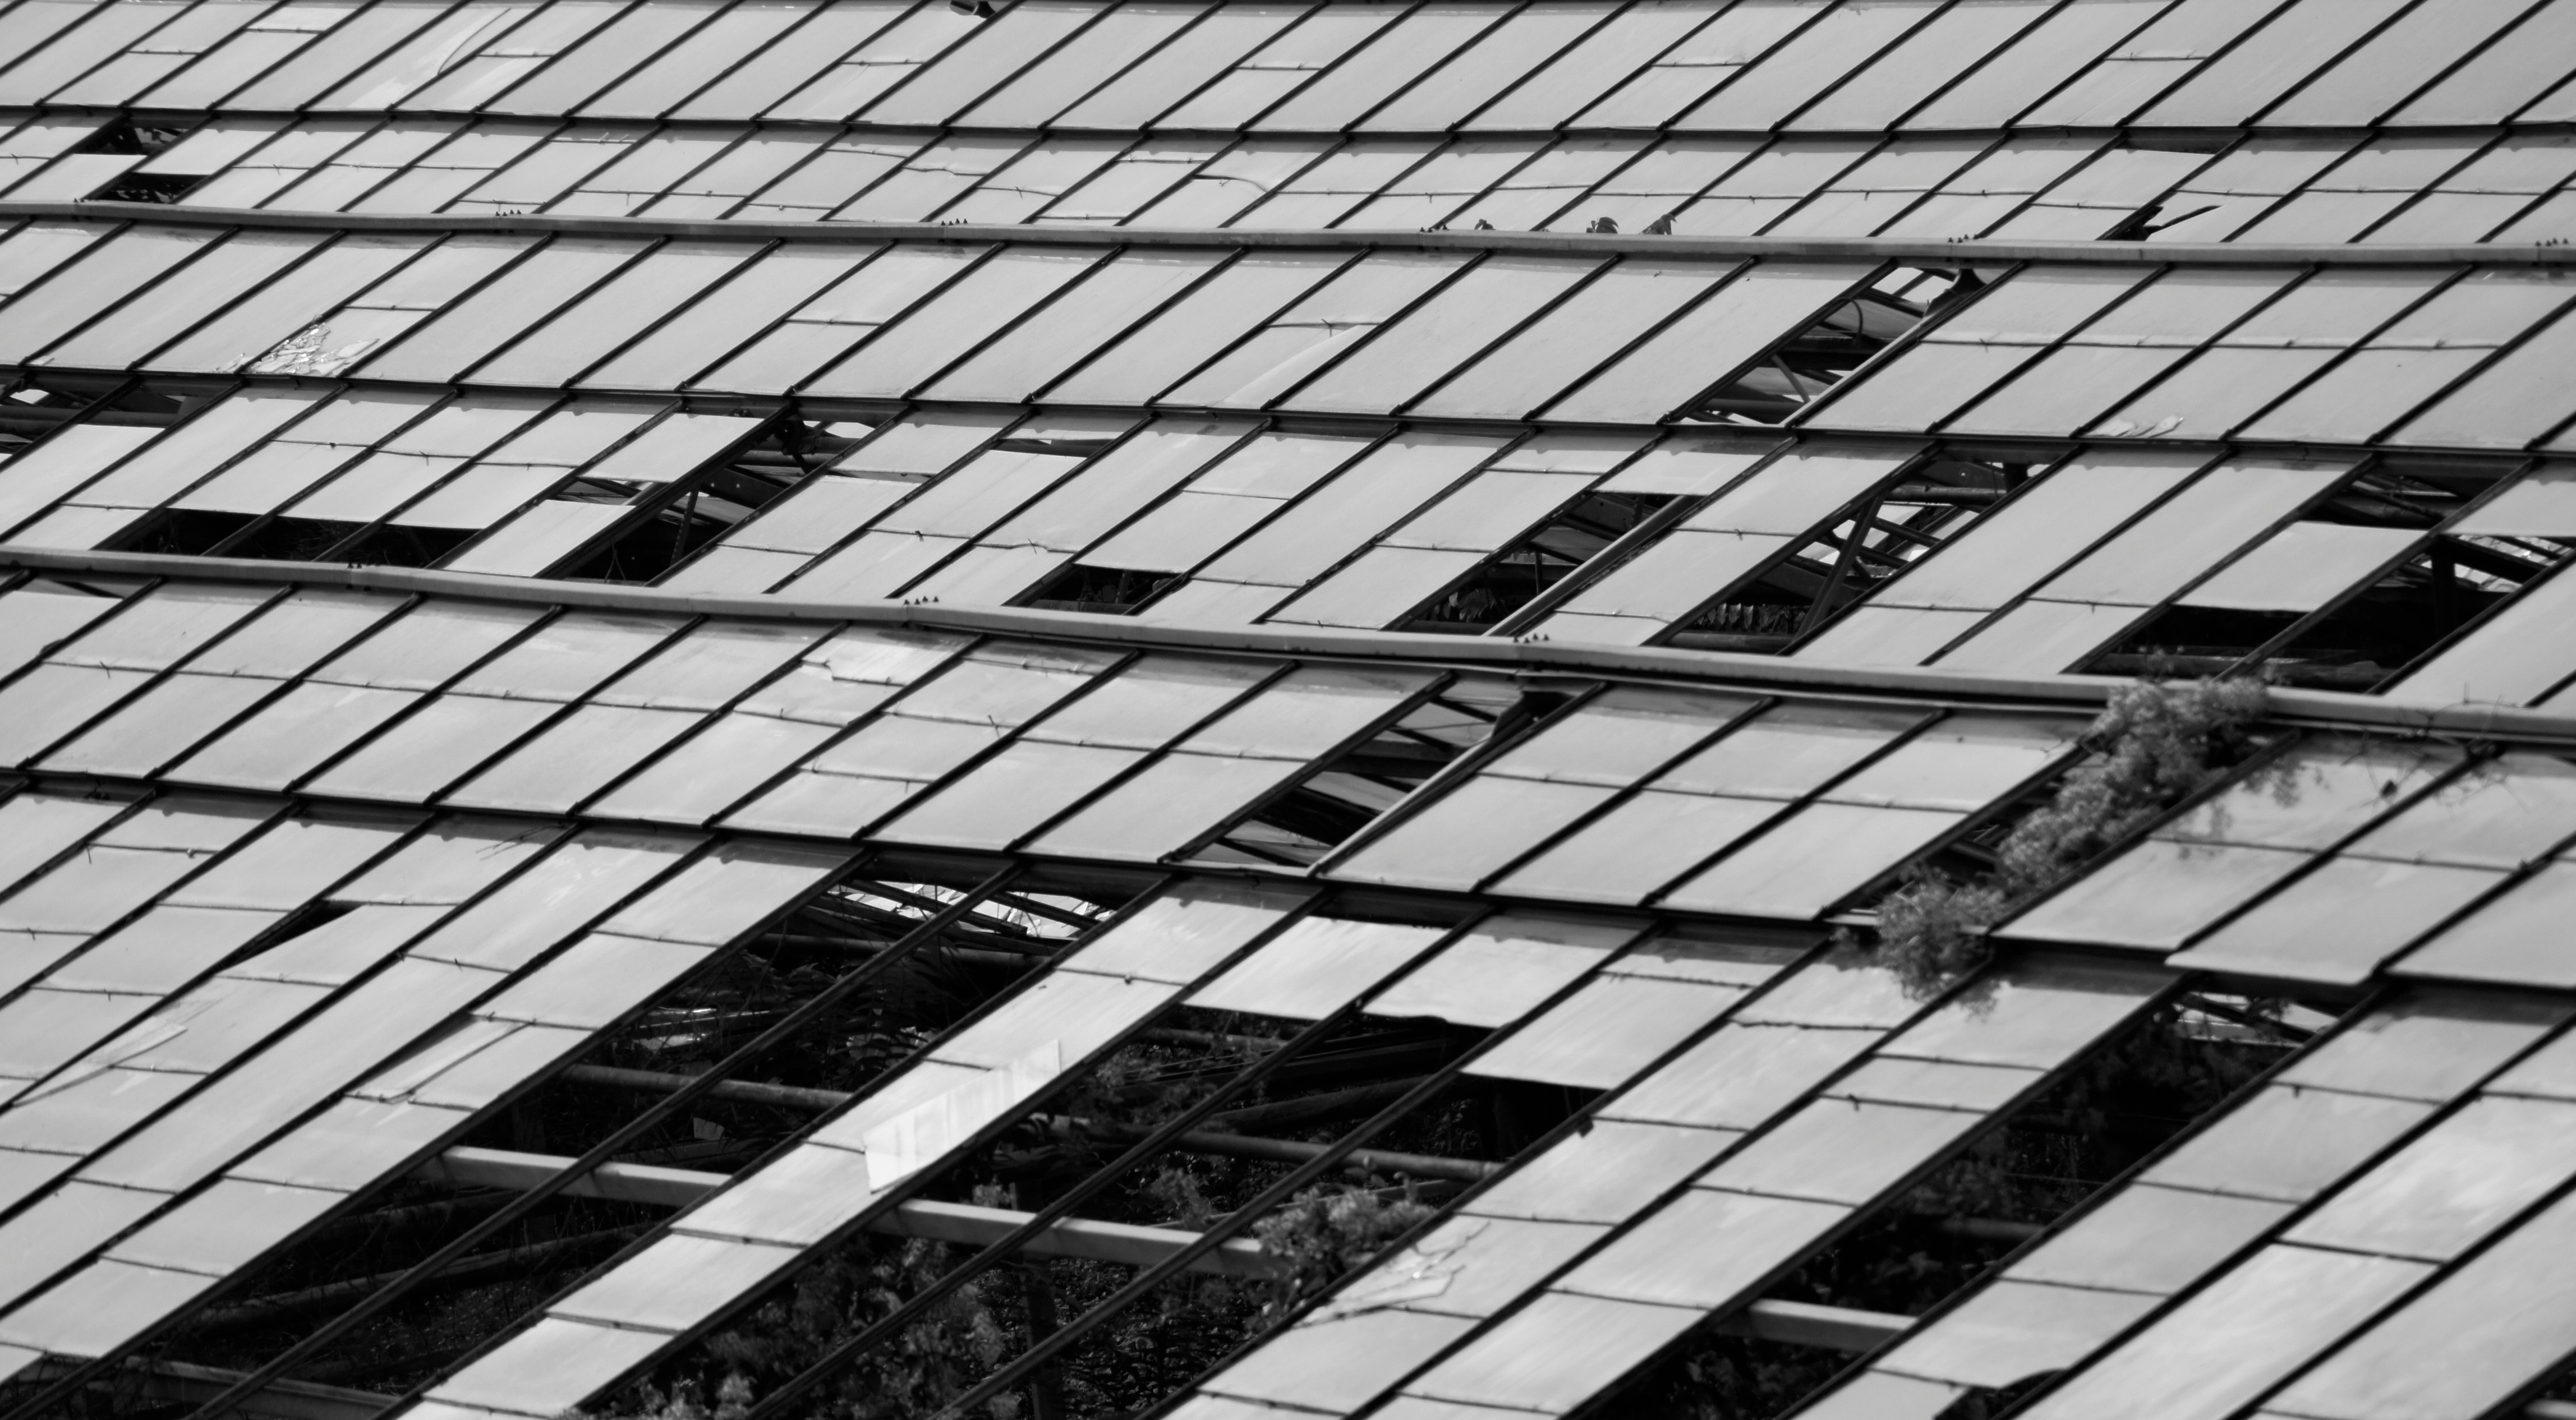
black and white, architecture, structure, roof, skyscraper, line, facade, black, monochrome, stadium, symmetry, shape, daylighting, monochrome photography